List of 32X games

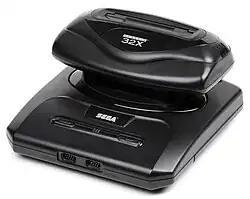
A 32X attached to a Sega Genesis

The 32X is an add-on for the Sega Genesis video game console. Codenamed "Project Mars", the 32X was designed to expand the power of the Genesis and serve as a holdover until the release of the Sega Saturn. Independent of the Genesis, the 32X used its own ROM cartridges and had its own library of games, as well as two 32-bit central processing unit chips and a 3D graphics processor. Despite these changes, the console failed to attract either developers or consumers as the Sega Saturn had already been announced for release the next year. In part because of this, and also to rush the 32X to market before the holiday season in 1994, the 32X suffered from a poor library of titles, including Genesis ports with minor improvements such as the number of colors that appeared on screen. Originally released at US$159, Sega dropped the price to $99 in only a few months and ultimately cleared the remaining inventory at $19.95. 800,000 units were sold worldwide.